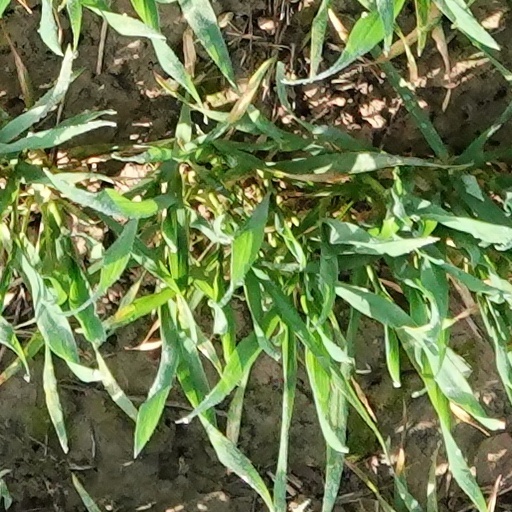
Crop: wheat